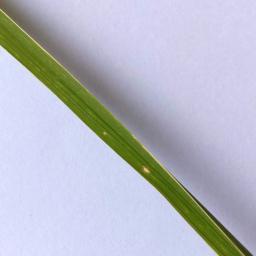
Label: Rice___Leaf_Blast